Guild for Exceptional Children

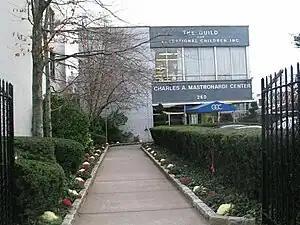
The Guild for Exceptional Children

The Guild for Exceptional Children is a nonprofit organization in Brooklyn which offers schooling and other services for children and adults with a disability. It identifies itself as a provider of direct and indirect services for developmentally delayed or disabled persons, from infancy through old age, and their families.